Preston Minster

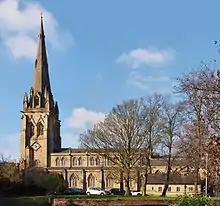
St John's Minster from the south

Preston Minster, formally the Minster Church of St John the Evangelist, is in Church Street, in the centre of Preston, Lancashire, England. From its origin it has been the parish church of Preston. It is an active Anglican church in the deanery of Preston, the archdeaconry of Lancaster and the diocese of Blackburn. Its benefice is united with that of St George, Preston. St John's is recorded in the National Heritage List for England as a designated Grade II* listed building.